Cheri Jahn

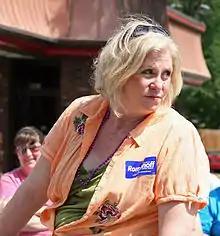
Jahn in 2010

Cheri Jahn (born July 12, 1953) is a politician from Colorado. She served in both the State Senate and the State House of Representatives. While serving in the senate, she switched her party from Democrat to Independent In the Colorado Senate, she represented the 20th district from 2011 until 2019. Her district encompassed the city of Wheat Ridge, Colorado. Previously she was a member of the Colorado House of Representatives from 2001 through 2008.